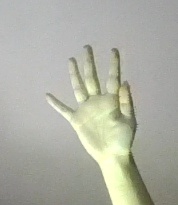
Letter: sheen